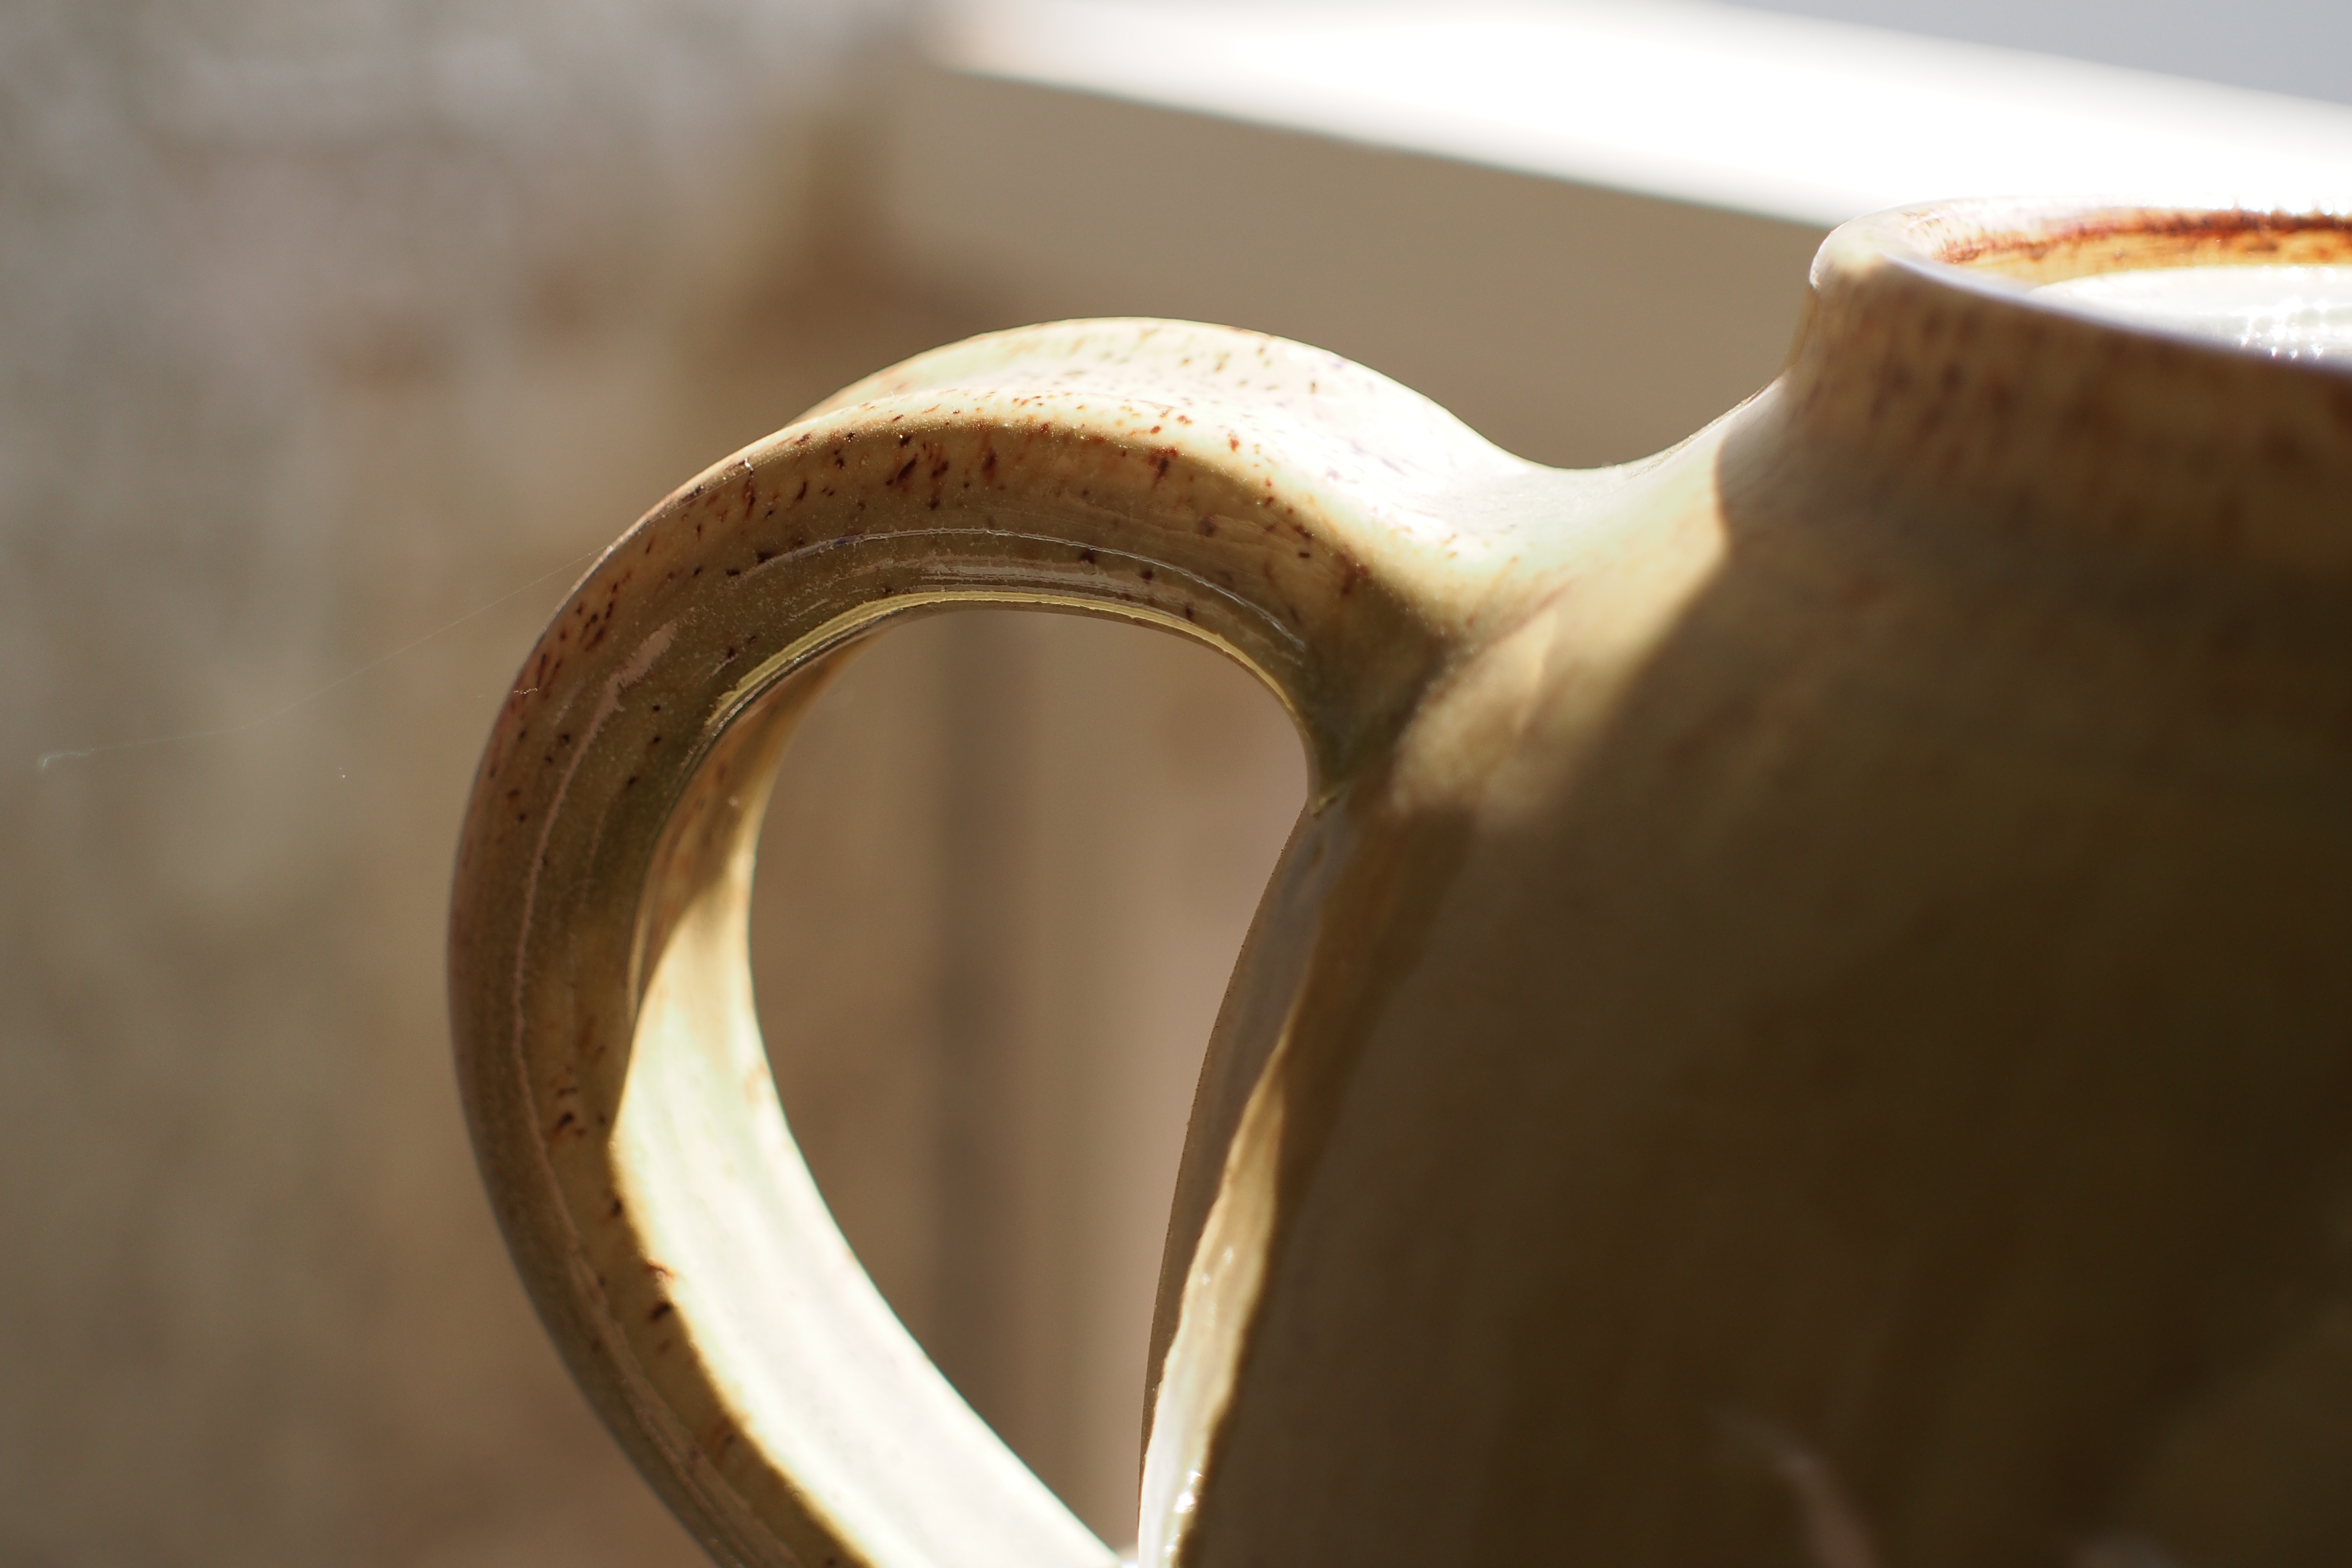
wood, wheel, cup, ceramic, drink, close up, art, sigma, f28, carving, 30mm, man made object, drinkware